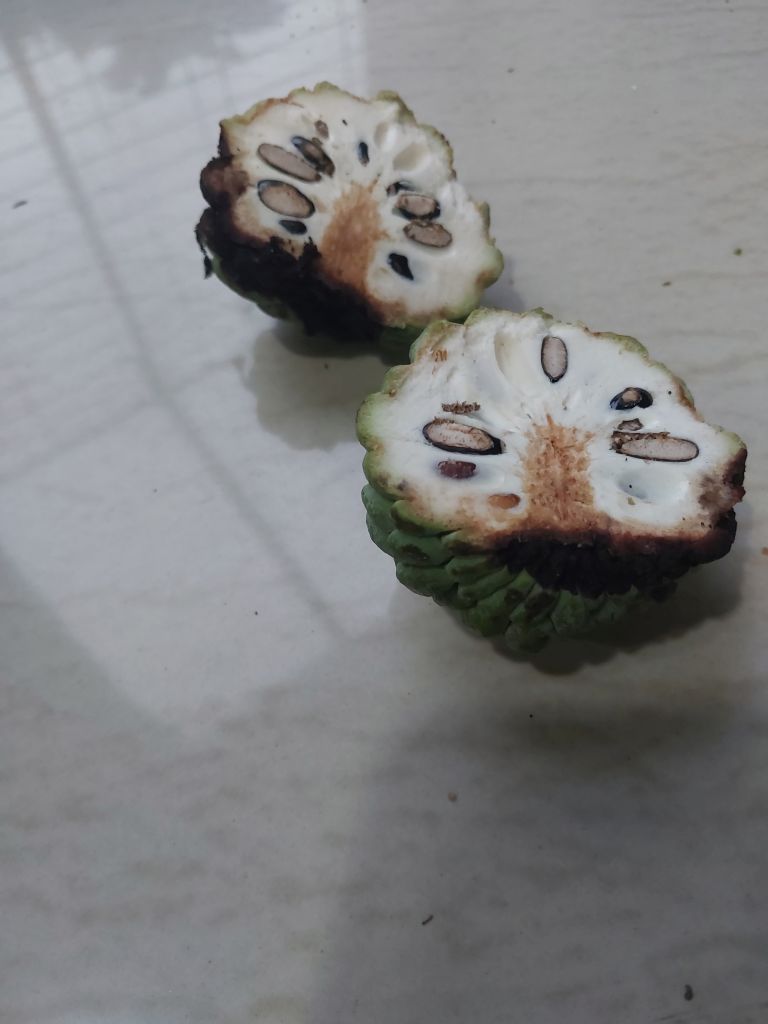
Disease label: Diplodia Rot